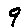
Label: 9